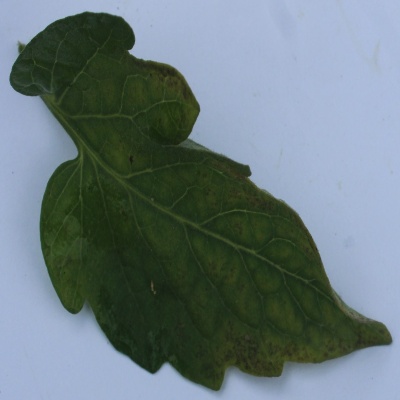
Crop: Tomato
Condition: septoria leaf spot